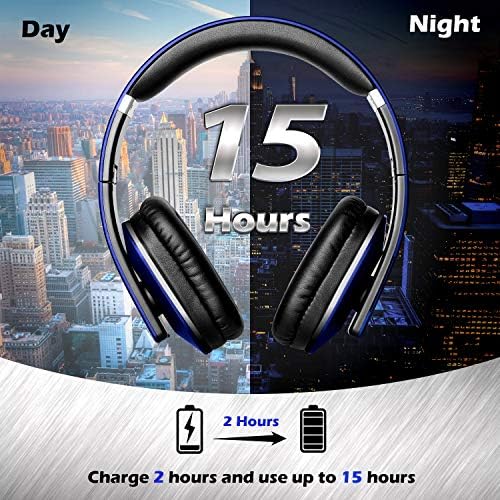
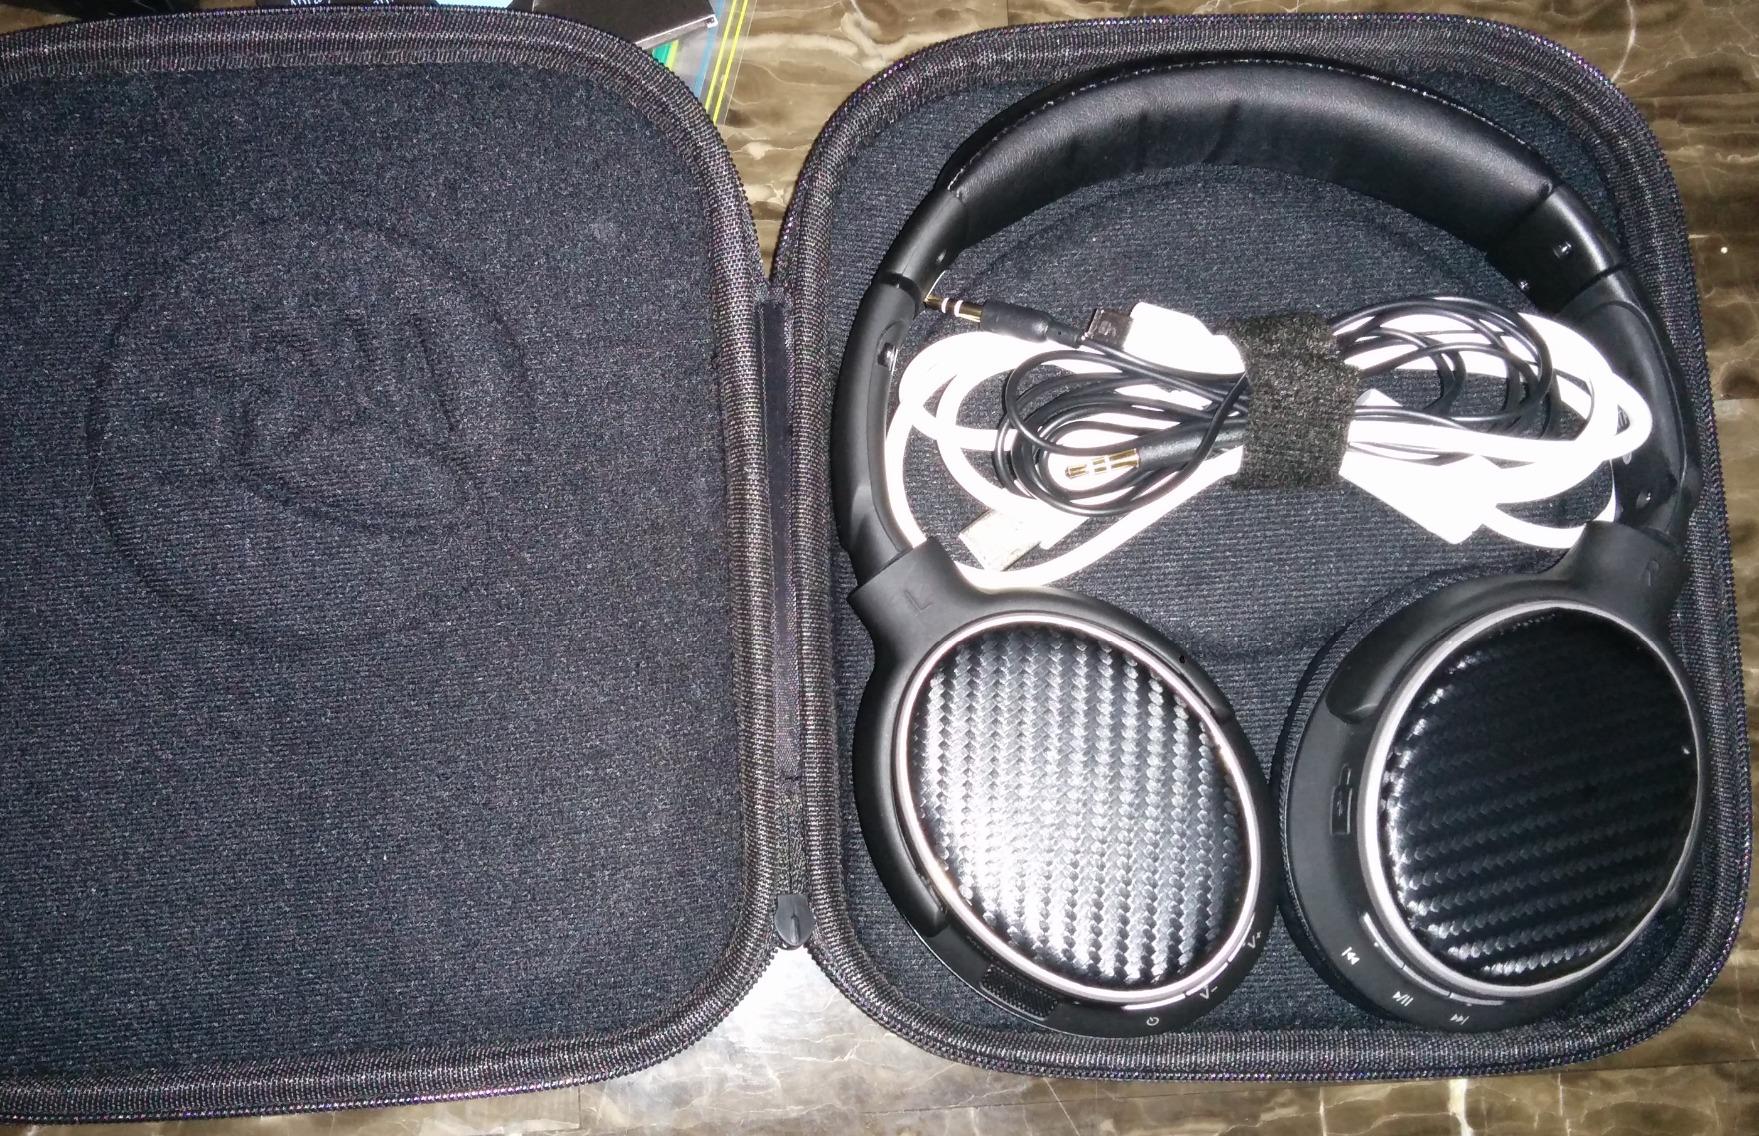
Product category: headphones
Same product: no